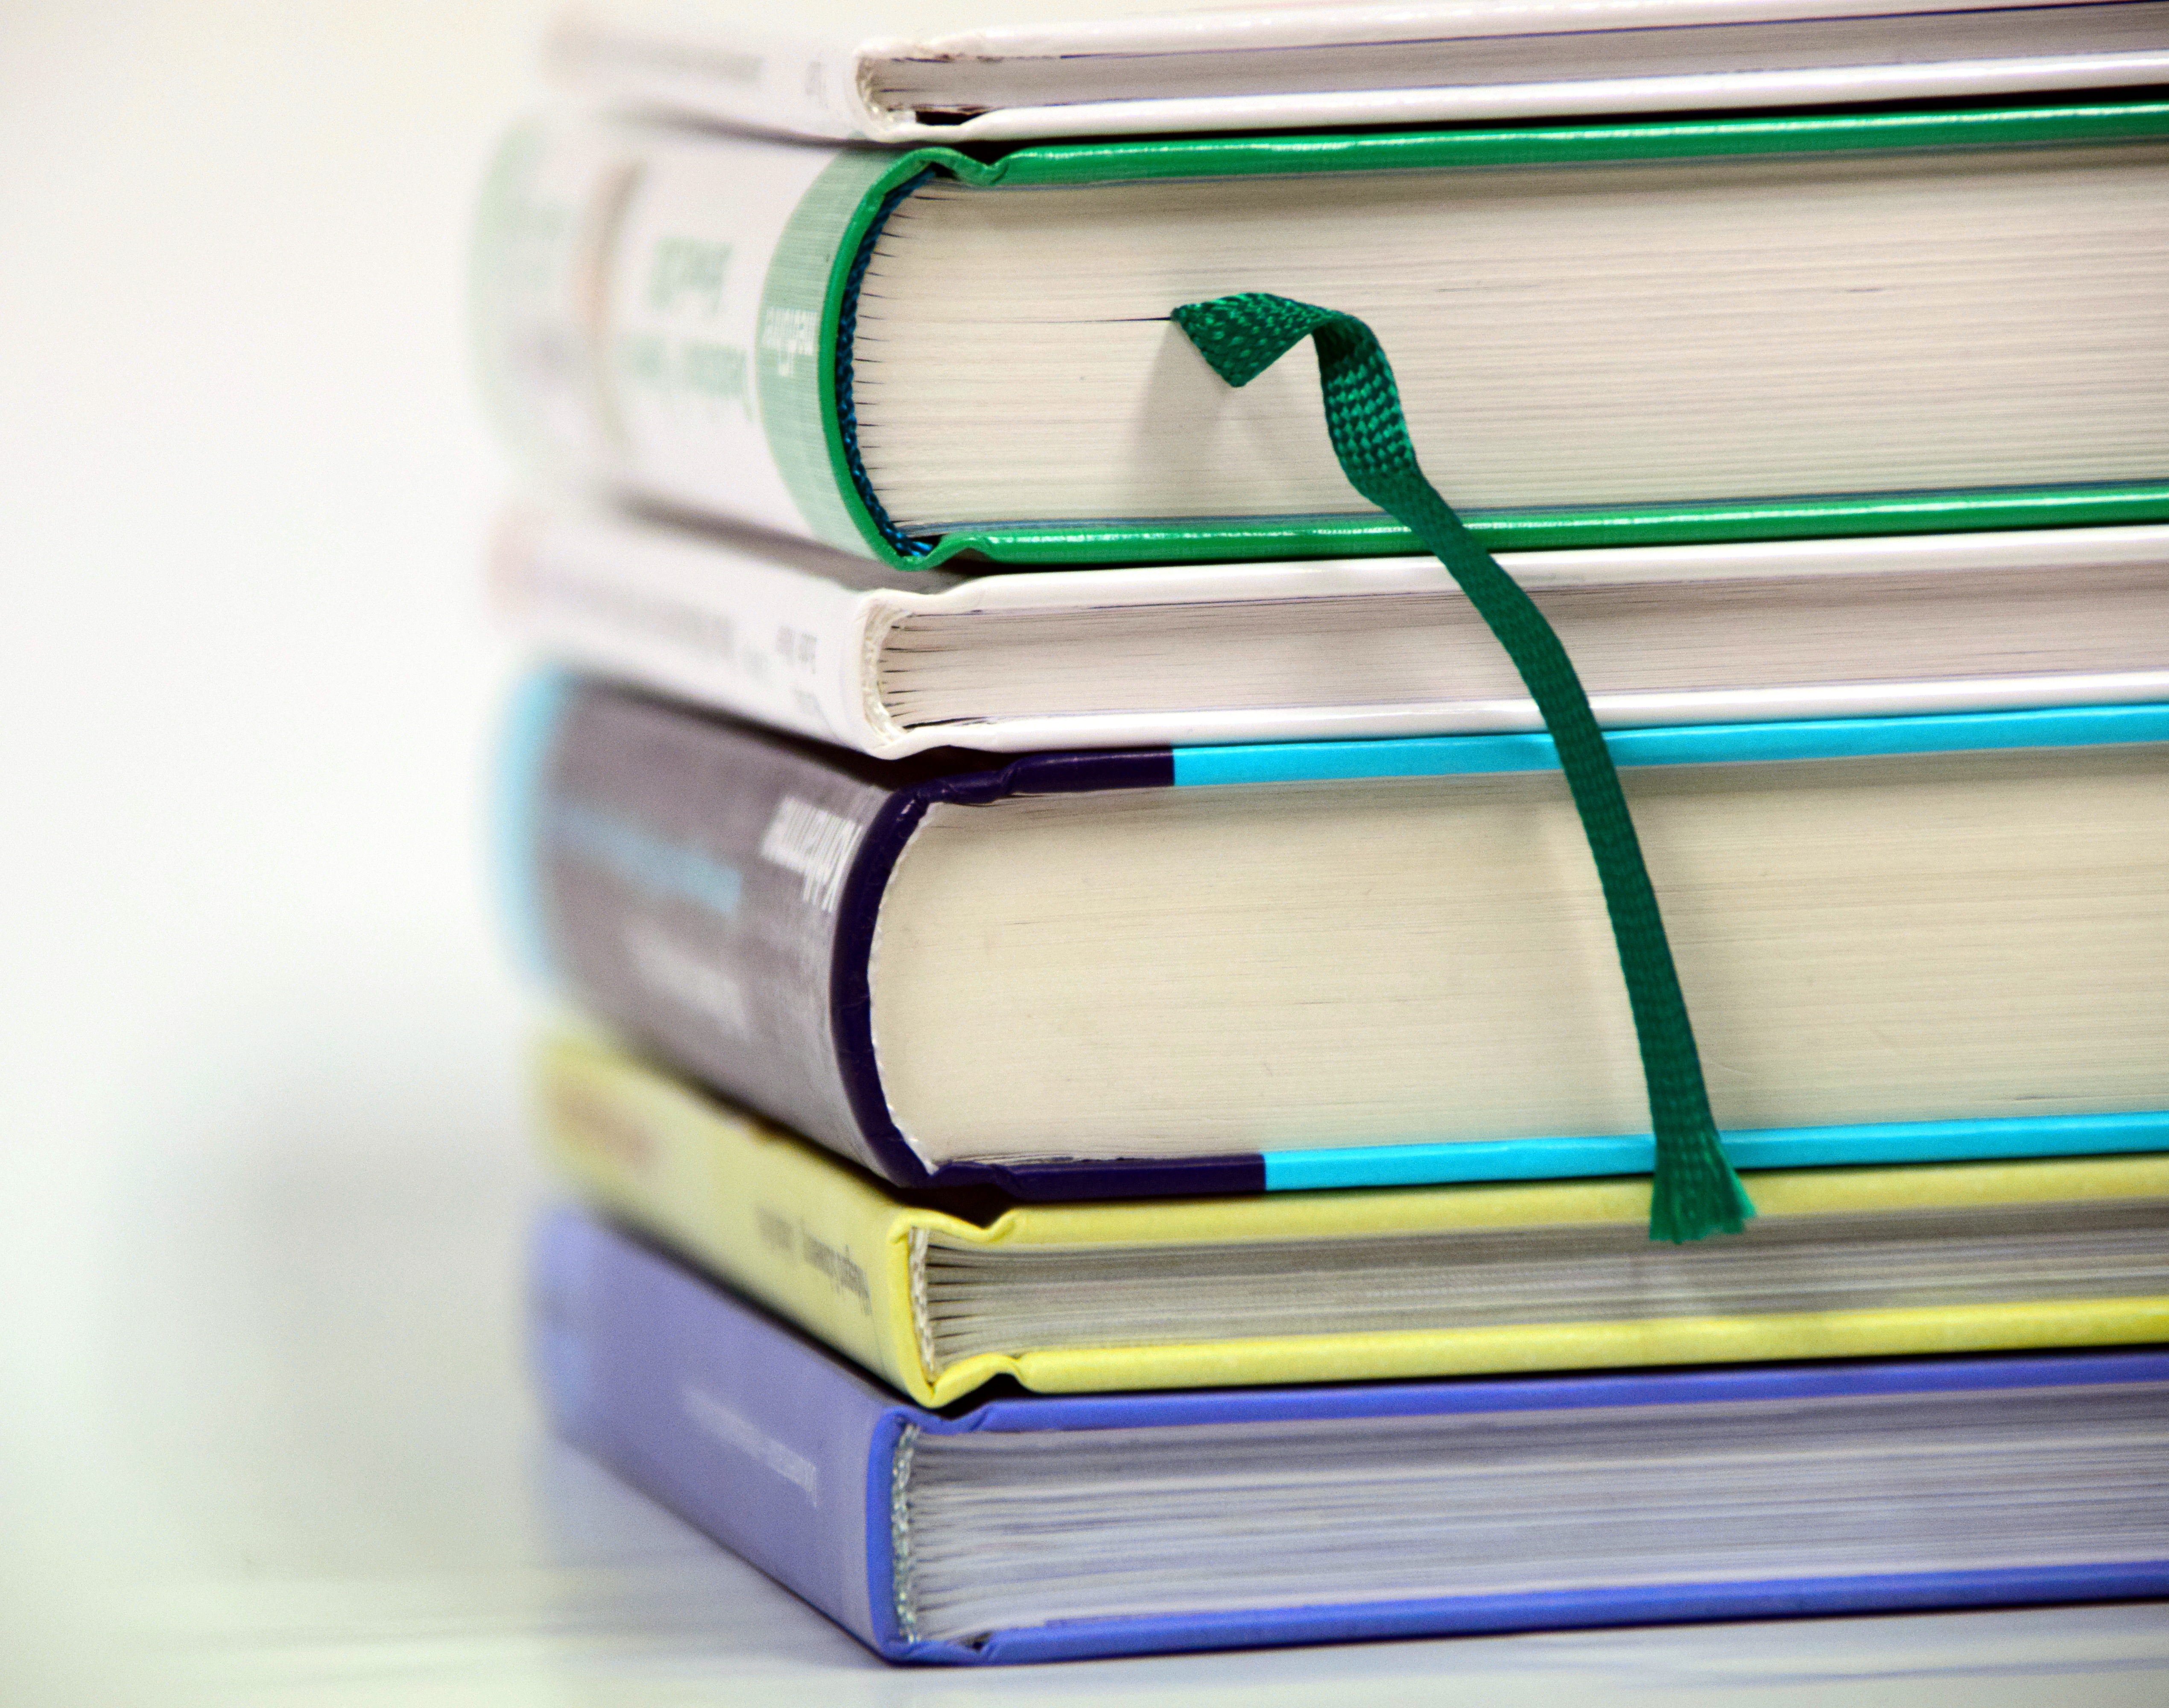
read, stack, education, research, literature, study, books, stacked, glasses, school, learn, know, textbooks, book stack, bound books